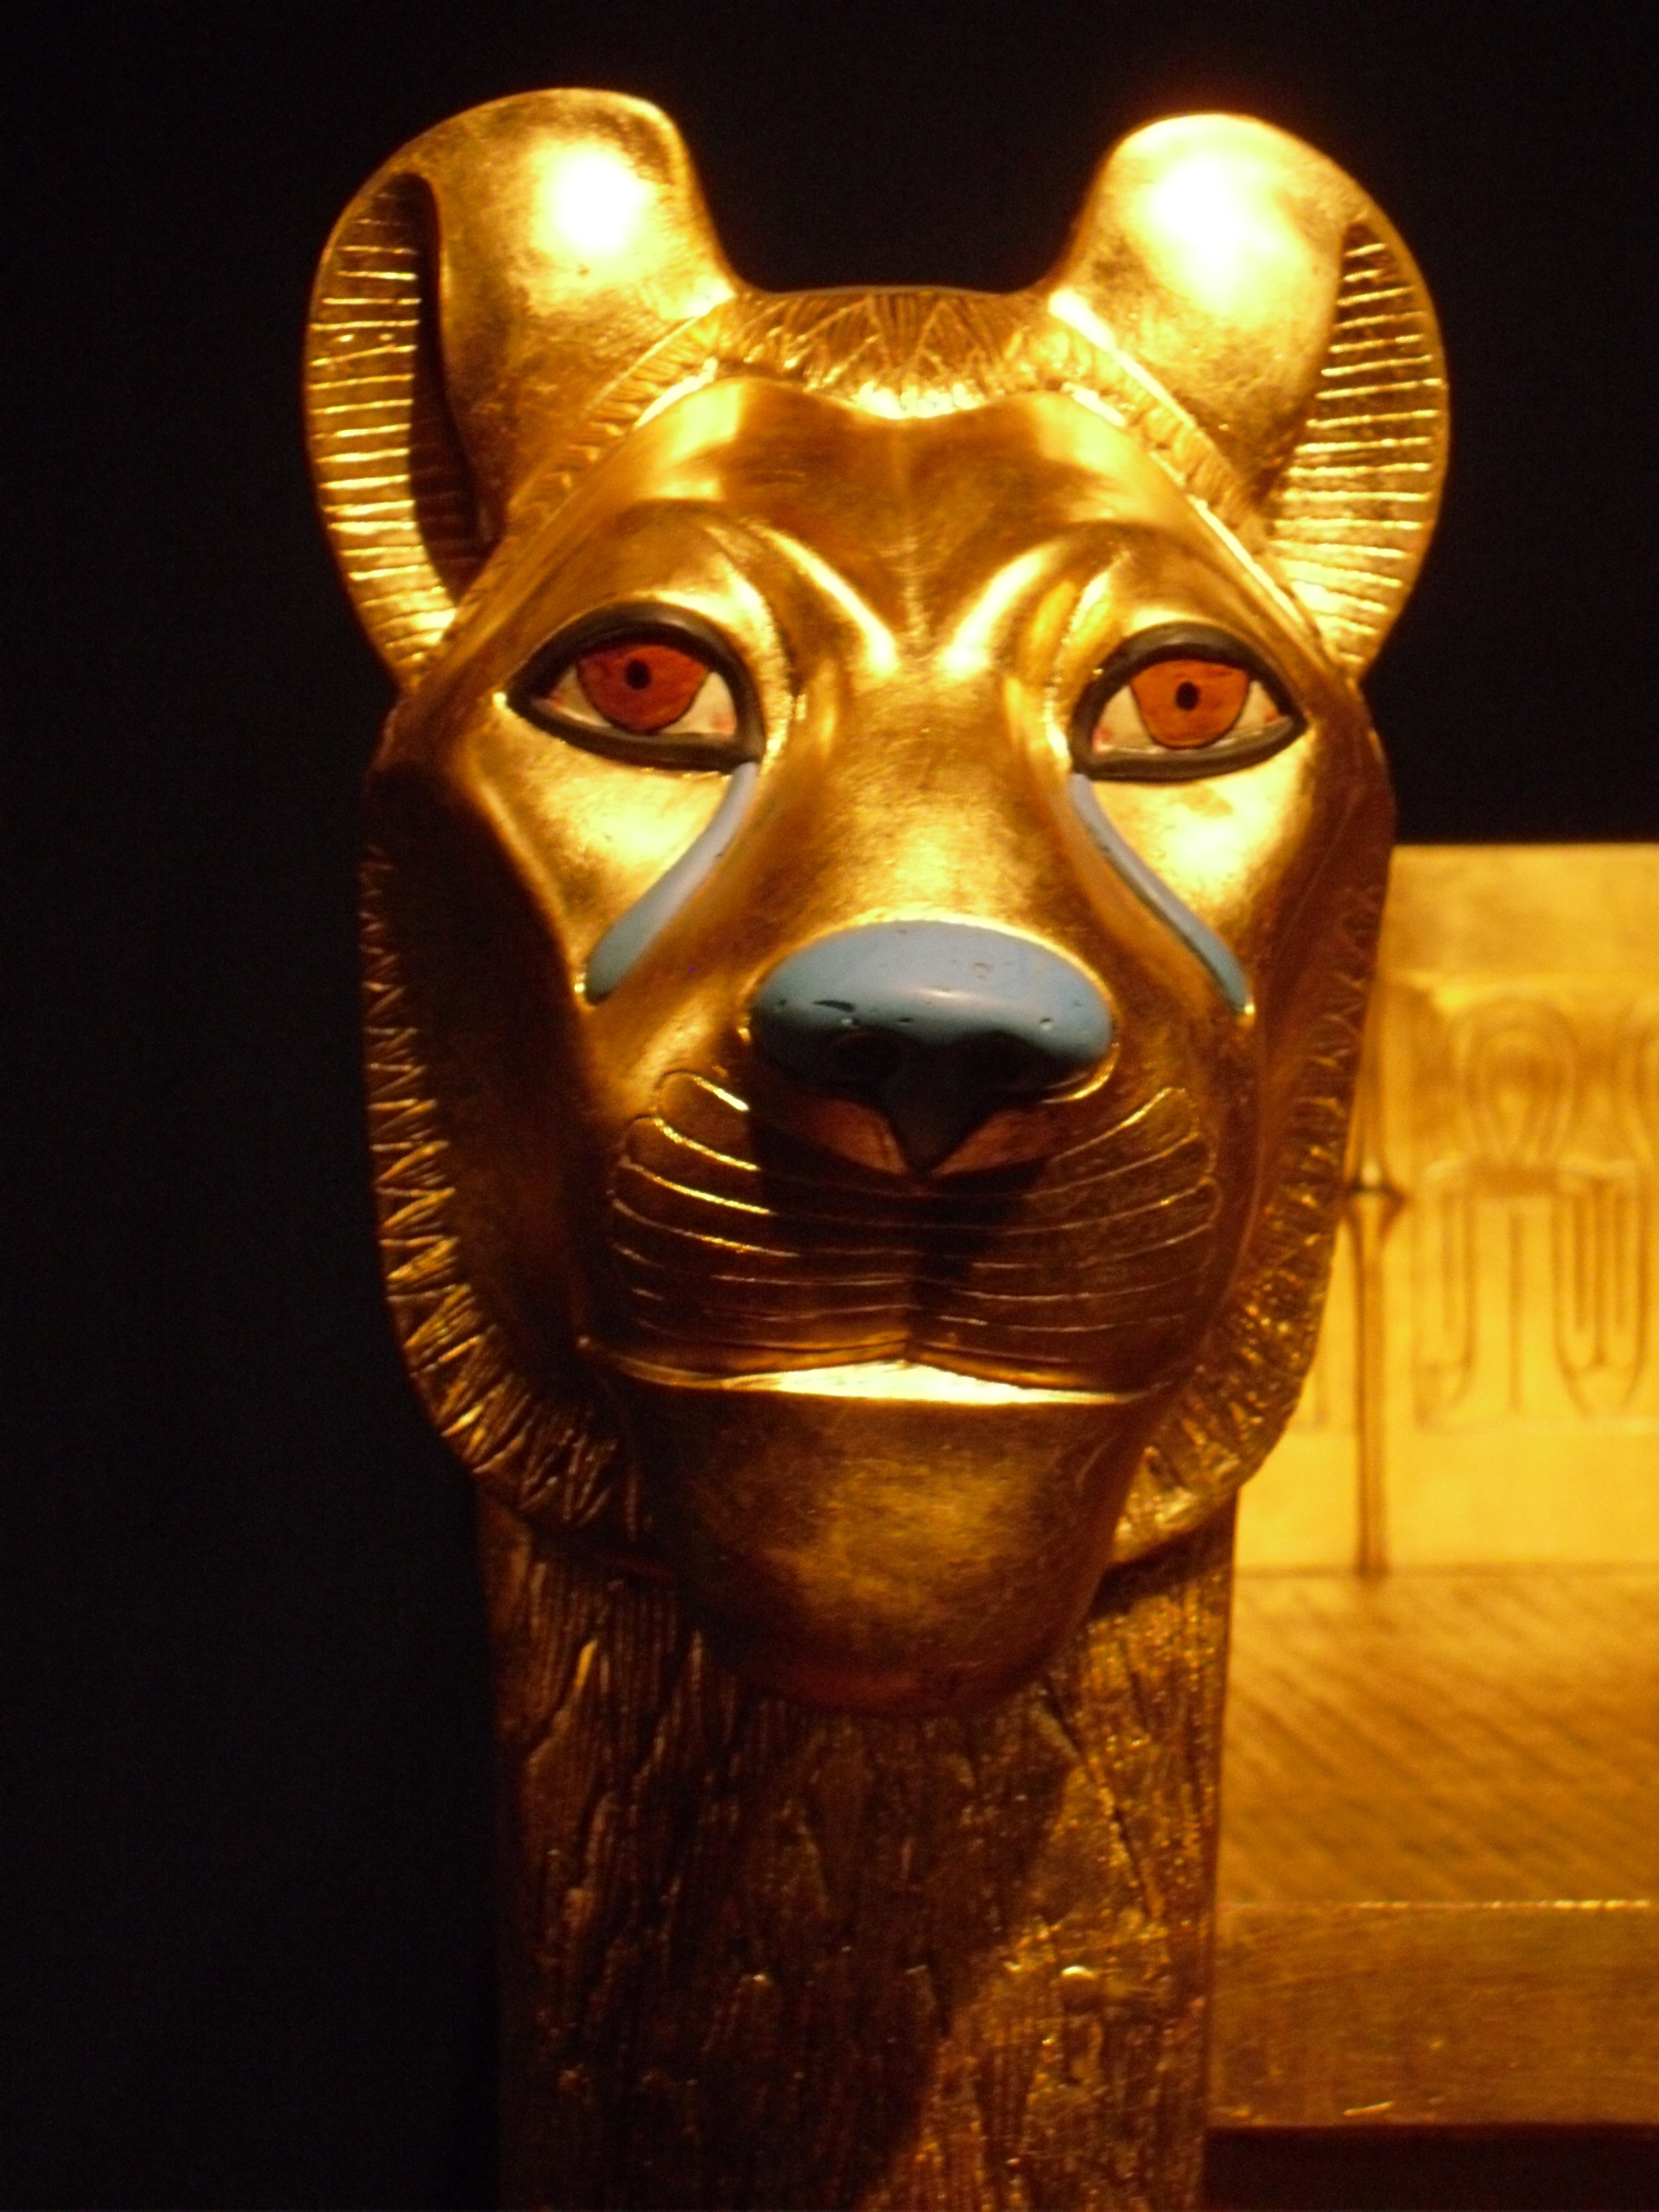
statue, museum, clothing, egypt, sculpture, art, mask, temple, head, bust, carving, exhibition, costume, egyptian, masque, ancient history